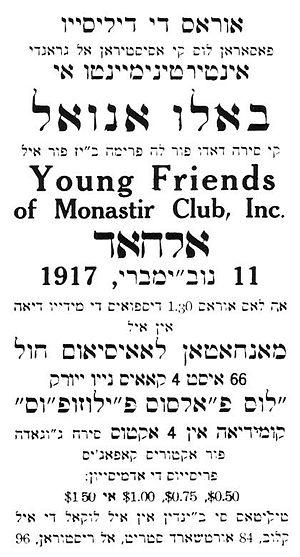
La présence de Juifs à Bitola ou Monastir remonte à l'Antiquité ; la ville a ainsi abrité l'une des plus anciennes communautés juives de Macédoine jusqu'à la Seconde guerre mondiale.
Bitola est une municipalité et une ville du sud-ouest de la Macédoine du Nord. La municipalité comptait 93 585 habitants en 2002 et couvre 422 km². La ville en elle-même comptait alors 74 550 habitants, le reste de la population étant réparti dans les villages alentour.
Le judéo-espagnol, ou ladino, est une langue judéo-romane dérivée du vieux castillan et de l'hébreu. Elle est parlée aujourd'hui par un certain nombre de Juifs séfarades descendants des Juifs expulsés d'Espagne en 1492 par le décret de l'Alhambra, dans une vaste aire géographique qui s'étend autour du bassin méditerranéen.